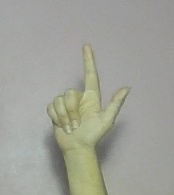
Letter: laam